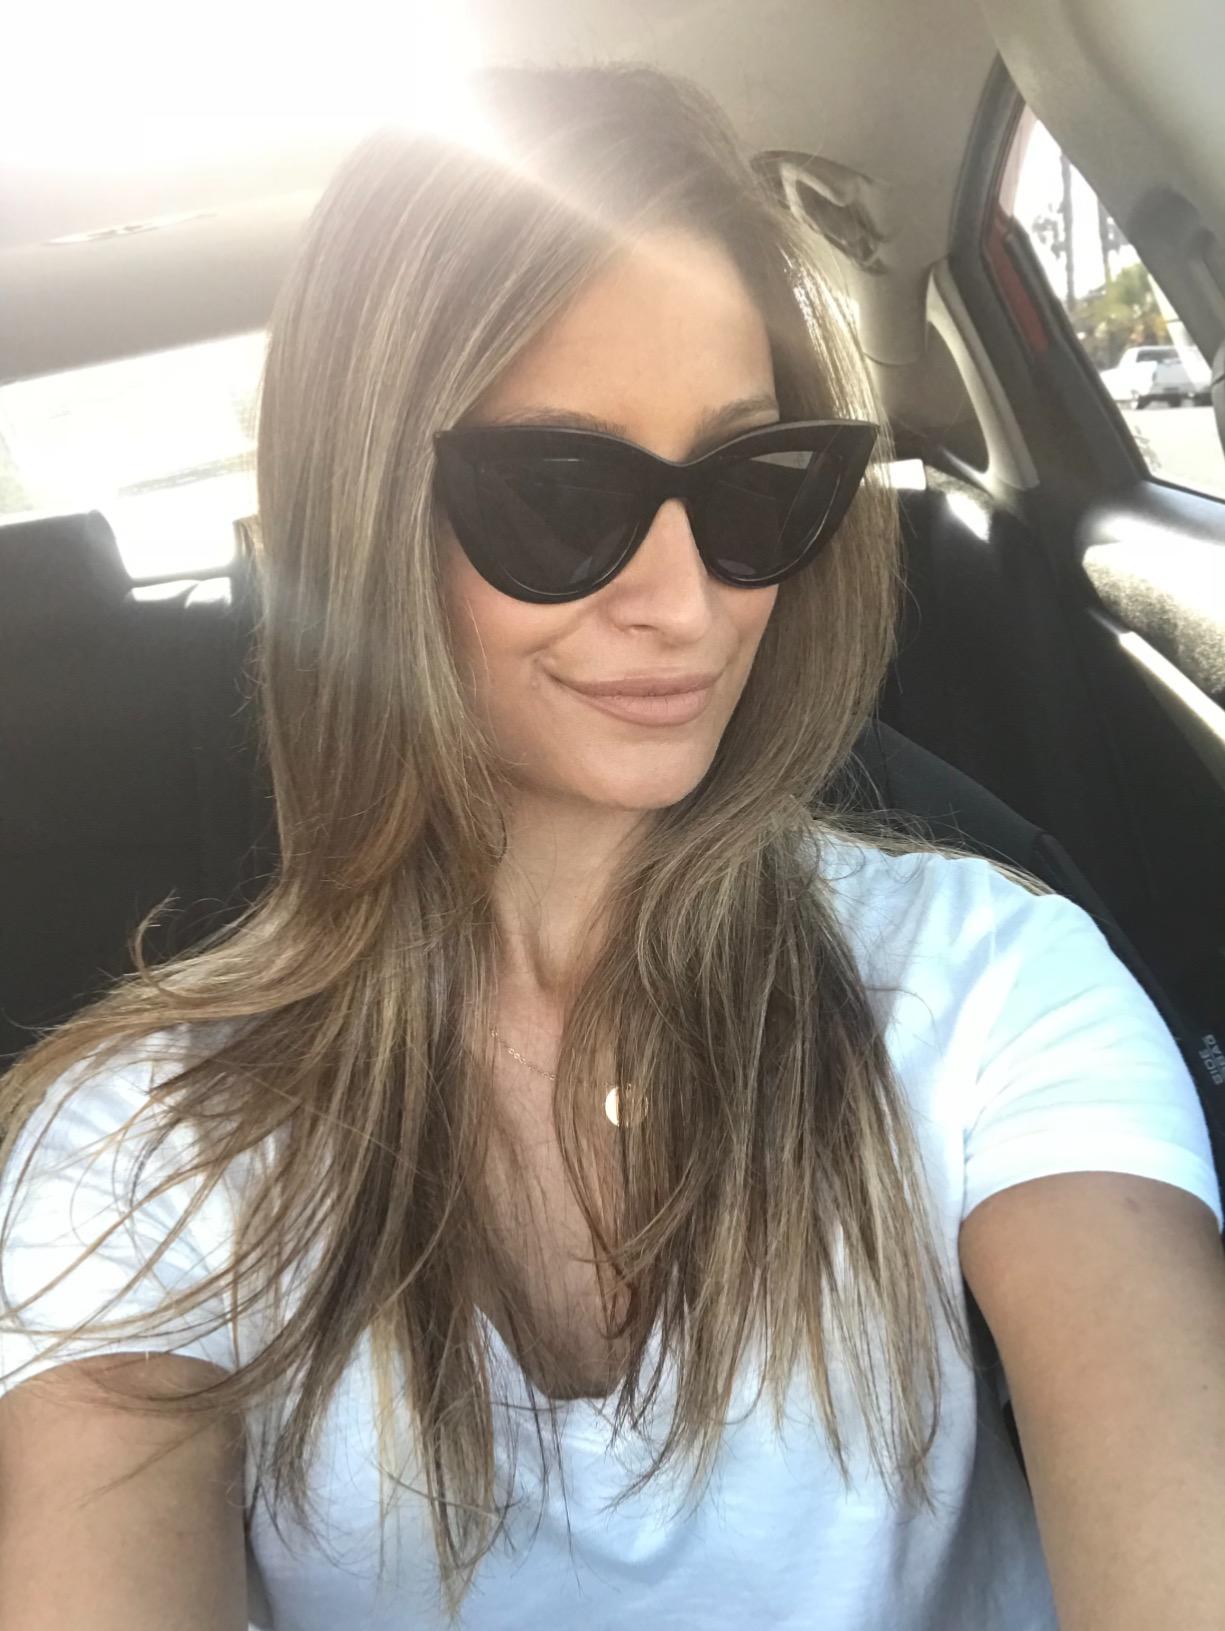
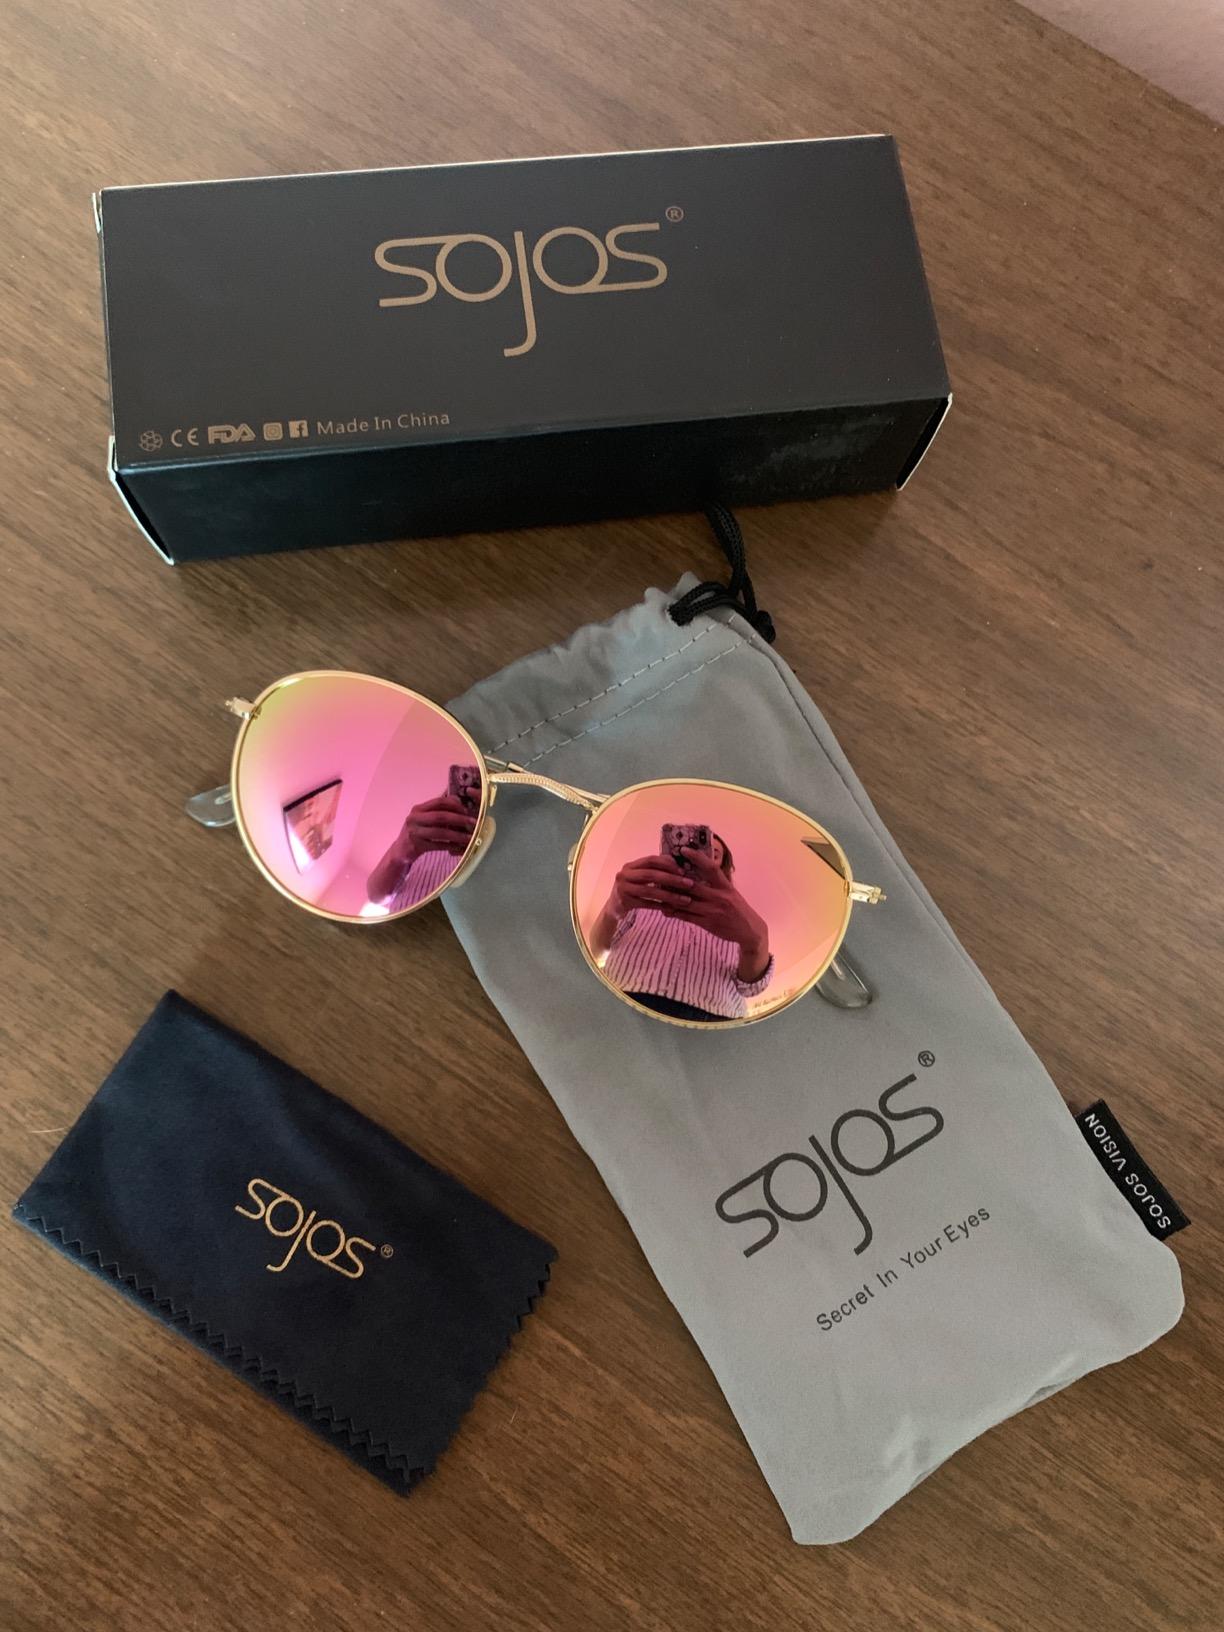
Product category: accessories_sunglasses
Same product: no